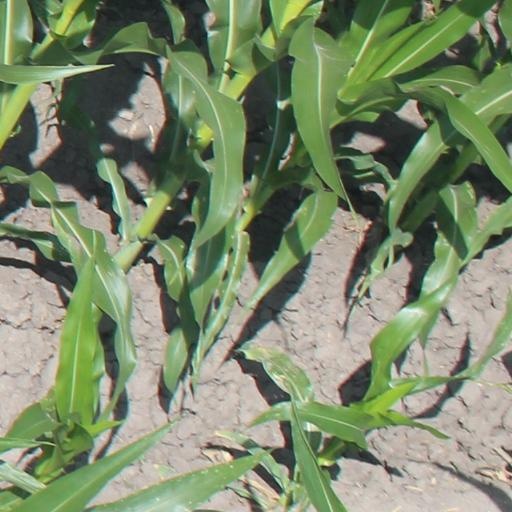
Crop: maize; corn